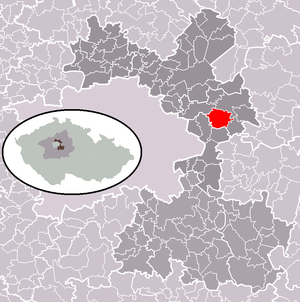
Nehvizdy est un bourg du district de Prague-Est, dans la région de Bohême-Centrale, en République tchèque. Sa population s'élevait à 3 575 habitants en 2020.